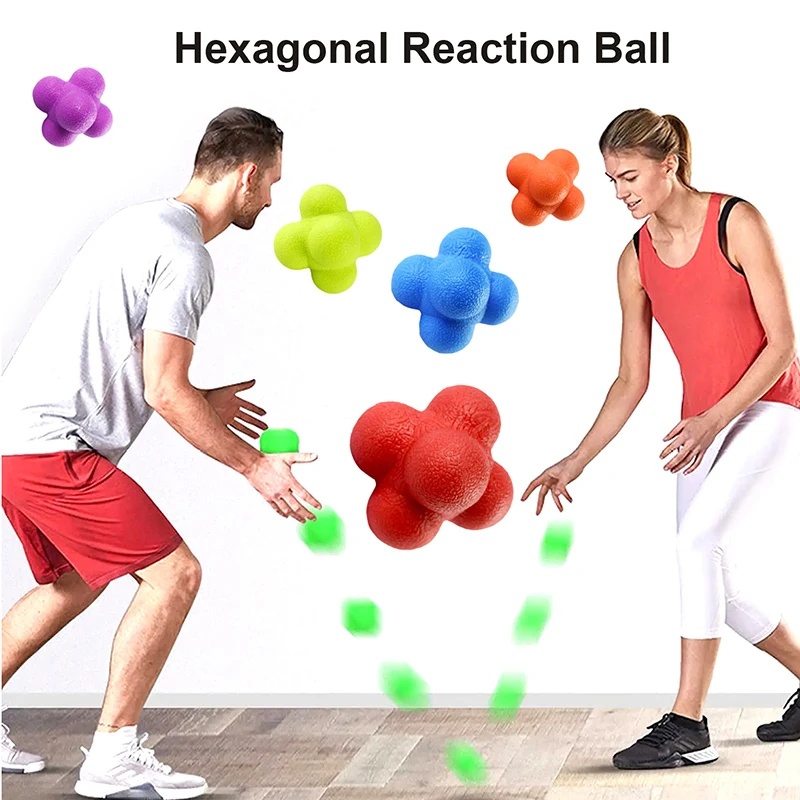
ReactPro™ HexaBall
⚡ Treine como os profissionais e eleve seu reflexo a outro nível! A ReactPro™ HexaBall é a ferramenta ideal para quem busca melhorar agilidade, coordenação motora e reflexos rápidos . Perfeita para atletas de futebol, basquete, tênis, artes marciais e qualquer esporte que exige reações explosivas e controle corporal. Seu design hexagonal irregular faz com que ela salte de maneira imprevisível, desafiando sua velocidade de reação e foco a cada toque. 💪 Benefícios: ✔️ Melhora o tempo de reação e agilidade ✔️ Fortalece a coordenação entre olhos e mãos/pés ✔️ Estimula grupos musculares como braços, pernas, core, costas, punhos e pés ✔️ Ótimo para treinos individuais, em dupla ou em grupo ✔️ Material de alta durabilidade: TPR (borracha termoplástica) ✔️ Compacta, leve e fácil de levar para qualquer lugar 📦 Especificações: Tamanho: 5.5cm Material: TPR Cores disponíveis: Azul, Verde, Laranja, Rosa Indicado para: Homens e mulheres (unissex) Tipo de treino: Cardio, coordenação, agilidade, reação e relaxamento muscular SKU: 3YD20477 🔥 Ideal para atletas, fisioterapeutas, educadores físicos e praticantes de treinos funcionais! Leve o seu treino para outro nível com a bola que desafia seus reflexos a cada segundo.
Brand: Minha loja
Category: Sporting Goods > Fitness & General Exercise Equipment > Reaction Balls